Tanks of Japan

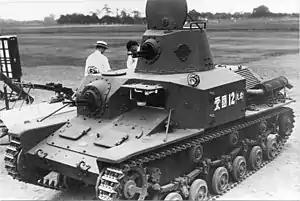
Type 92 tankette

Since its indigenous tank program was still in the prototype stage, in 1930 the Imperial Japanese Army purchased replacements for the Renault FTs; from France, they acquired 10 of the Renault NC1, designated "Renault Otsu-Gata Sensha" ("Renault B-type tank"). The army also purchased several Vickers 6-ton tanks and six Carden Loyd tankettes from the British and used these as a basis for further development.